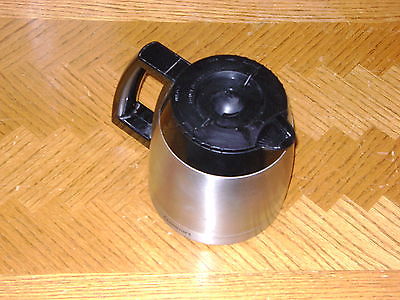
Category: coffee maker